Fokker C.IV

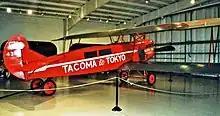
Fokker C.IVA modified with cabin for passengers for planned non-stop flight Tacoma-Tokyo. Preserved airworthy in Owls Head Museum, Maine.

The last flying example of a C.IV is C.IVa s/n4127/"N439FK" with a Rolls-Royce Eagle VIII engine, preserved at the Owls Head Transportation Museum in Owls Head, Maine. It was used in a trans-Pacific attempt in the late 1920s or early 1930s. Pilots Bob Wark and Eddie Brown took out the seats in the passenger compartment and installed a large fuel tank. They also put a small cockpit just in front of the vertical stabilizer with a hand-powered fuel pump inside. In flight, the crew member sitting there would transfer fuel to the main tank in the wing, where it would be fed by gravity into the engine. In this trans-Pacific attempt they planned not to go straight across the Pacific but up the West Coast of North America to Alaska and down the chain of Aleutian Islands, proceeding down the Chinese coast to Tokyo. They took off from Tacoma, Washington and started to head north, but made it only about 100 miles of the way to Vancouver, British Columbia when the engine vapor locked and forced a landing in a field. They had to dump most of their fuel to bring down the weight in order to take off from the field. When they got back in the air, they started heading for nearby Ladner Field, Vancouver to top off the tanks, but they crashed upon landing and decided to give up. They loaded the C.IV onto a Ford AA flatbed truck and brought it back to Washington State. It ended up in Ephrata, Washington, where it was kept outdoors and was eventually badly burned in a grass fire. It sat until 1970, when one of the museum's trustees found it and restored it and donated it to the museum.